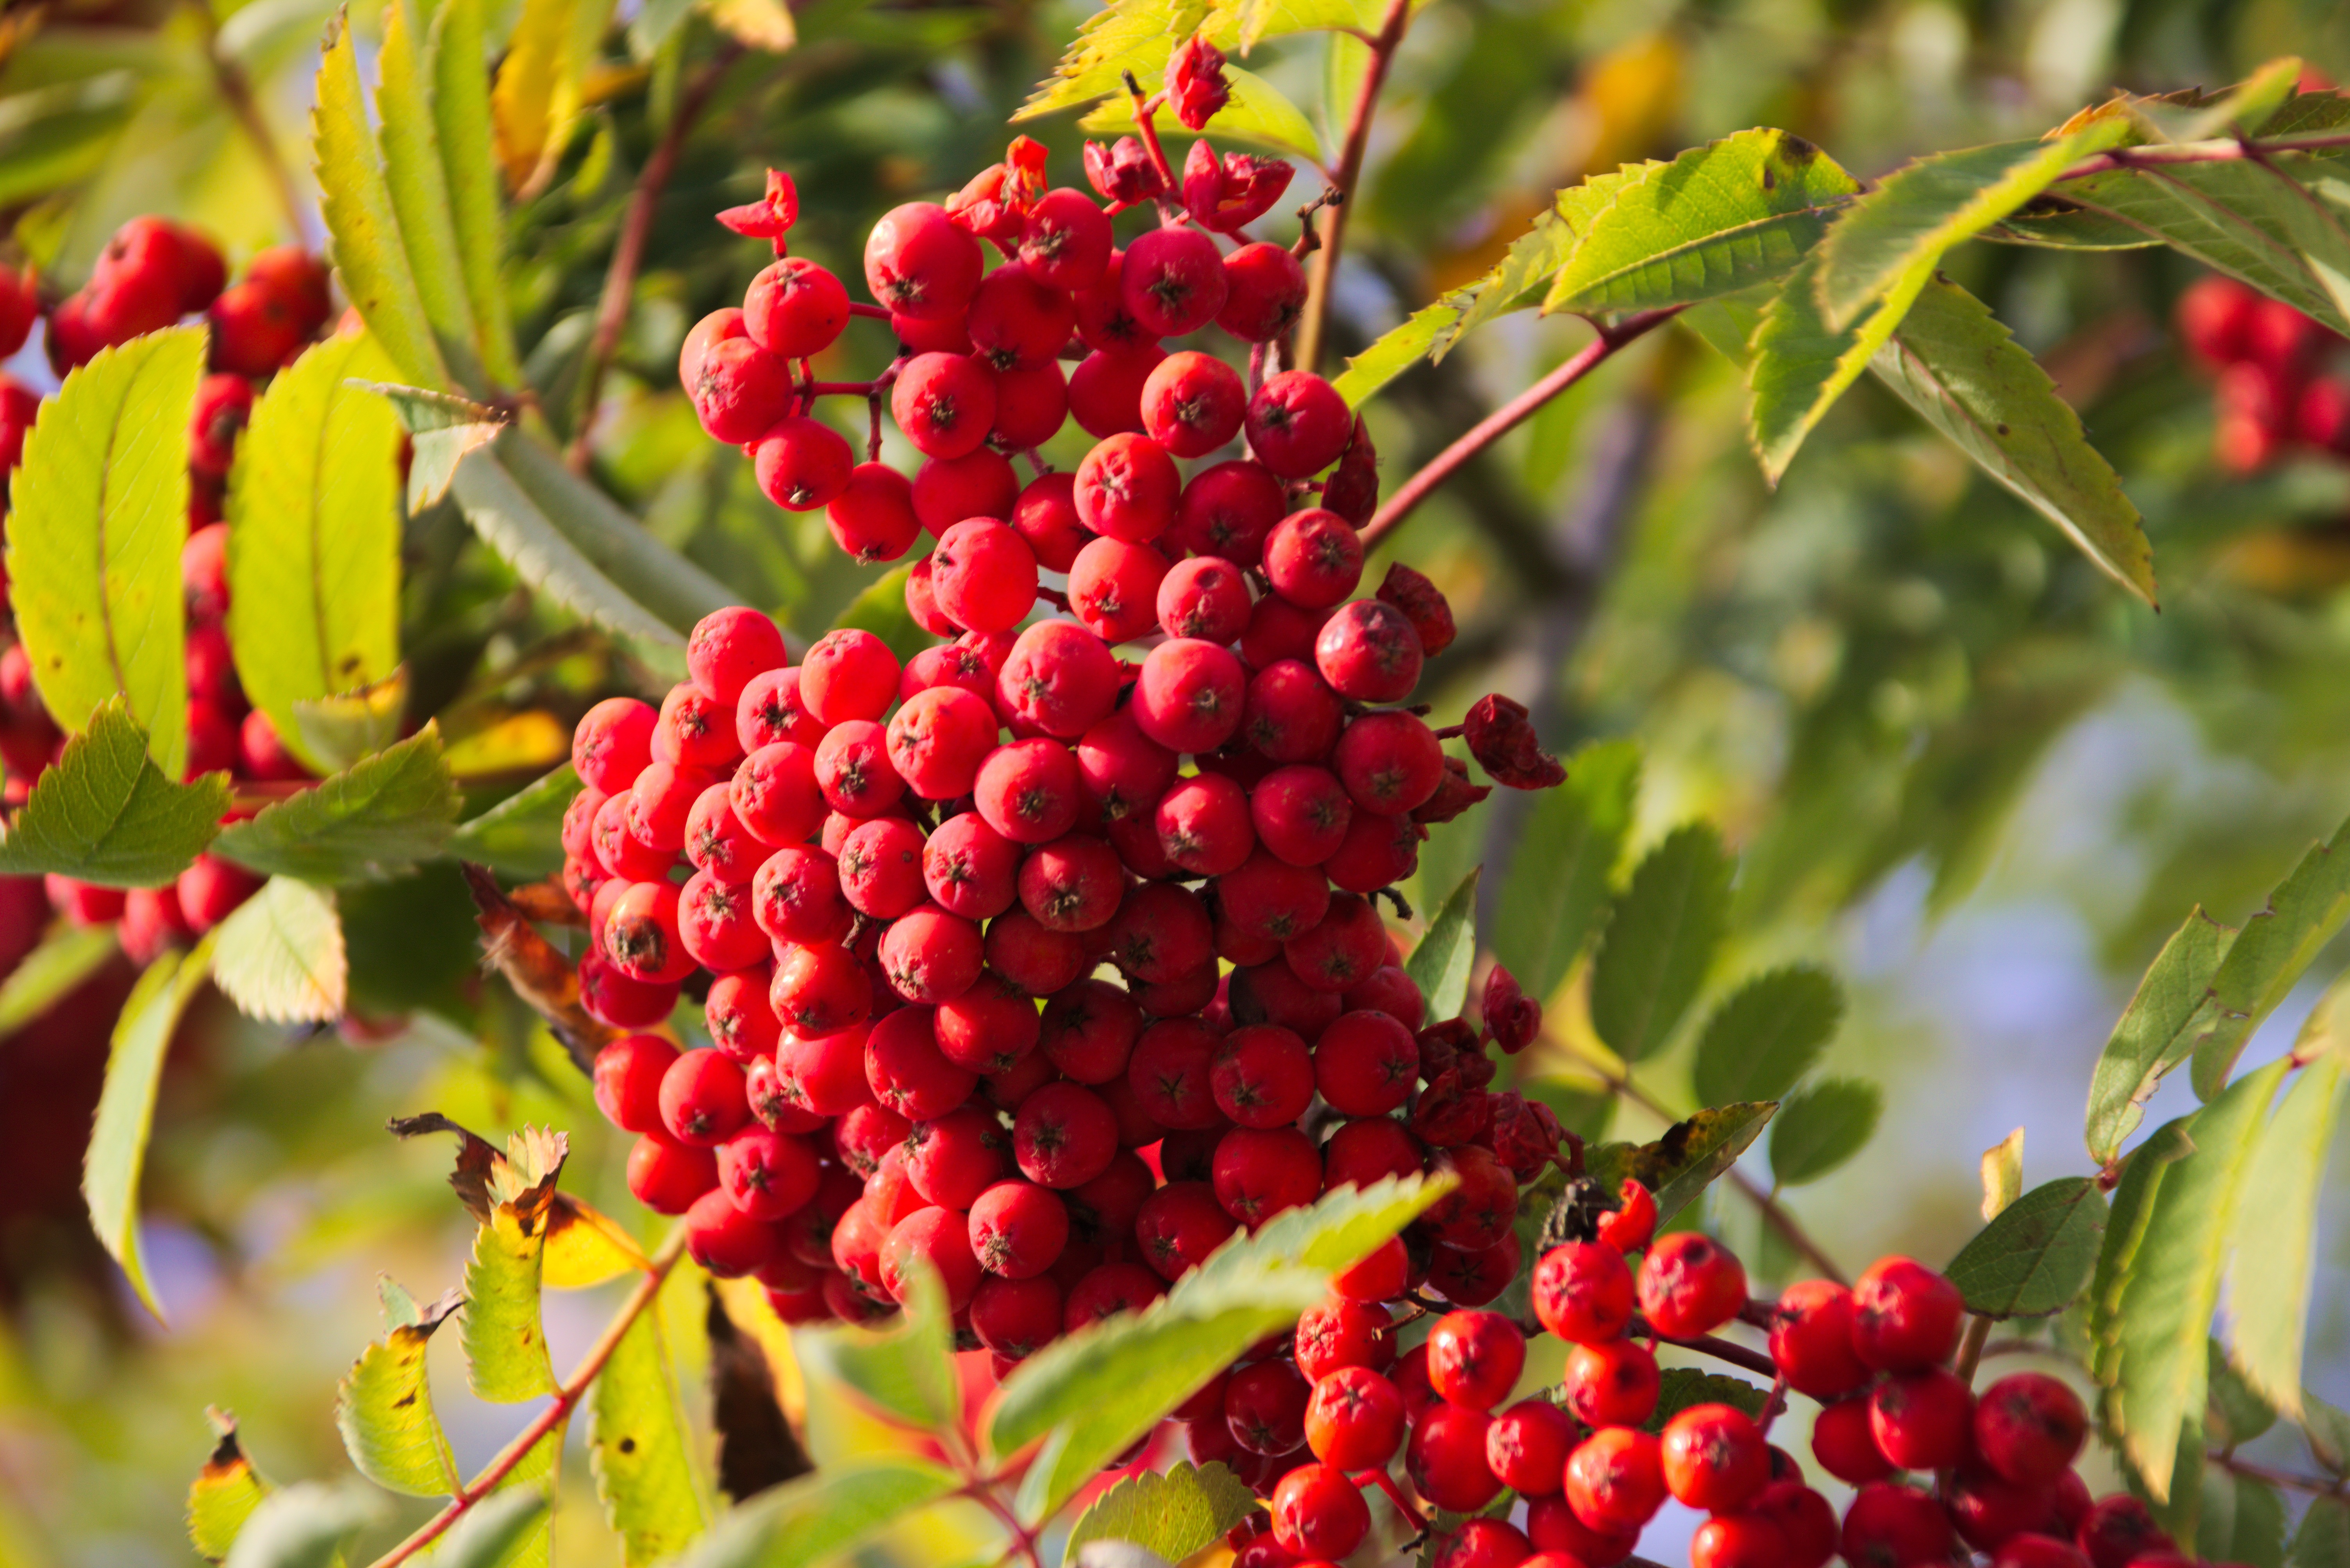
tree, nature, branch, plant, fruit, berry, leaf, flower, food, red, produce, macro, evergreen, autumn, close, flora, shrub, october, rowan, hesse, mountain ash, sorbus, flowering plant, autumn beginning, biebertal, woody plant, land plant, chinese hawthorn, schisandra, wine raspberry, rodheim